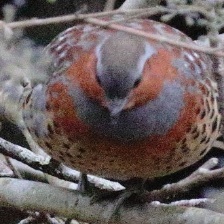
Species: CHINESE BAMBOO PARTRIDGE
Scientific name: BAMBUSICOLA THORACICUS
ImageNet parent category: partridge